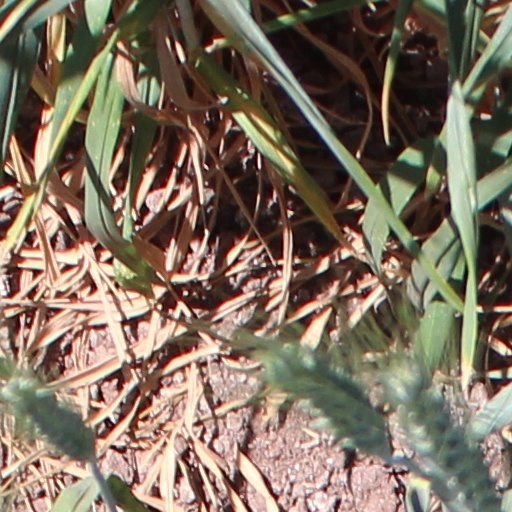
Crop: wheat